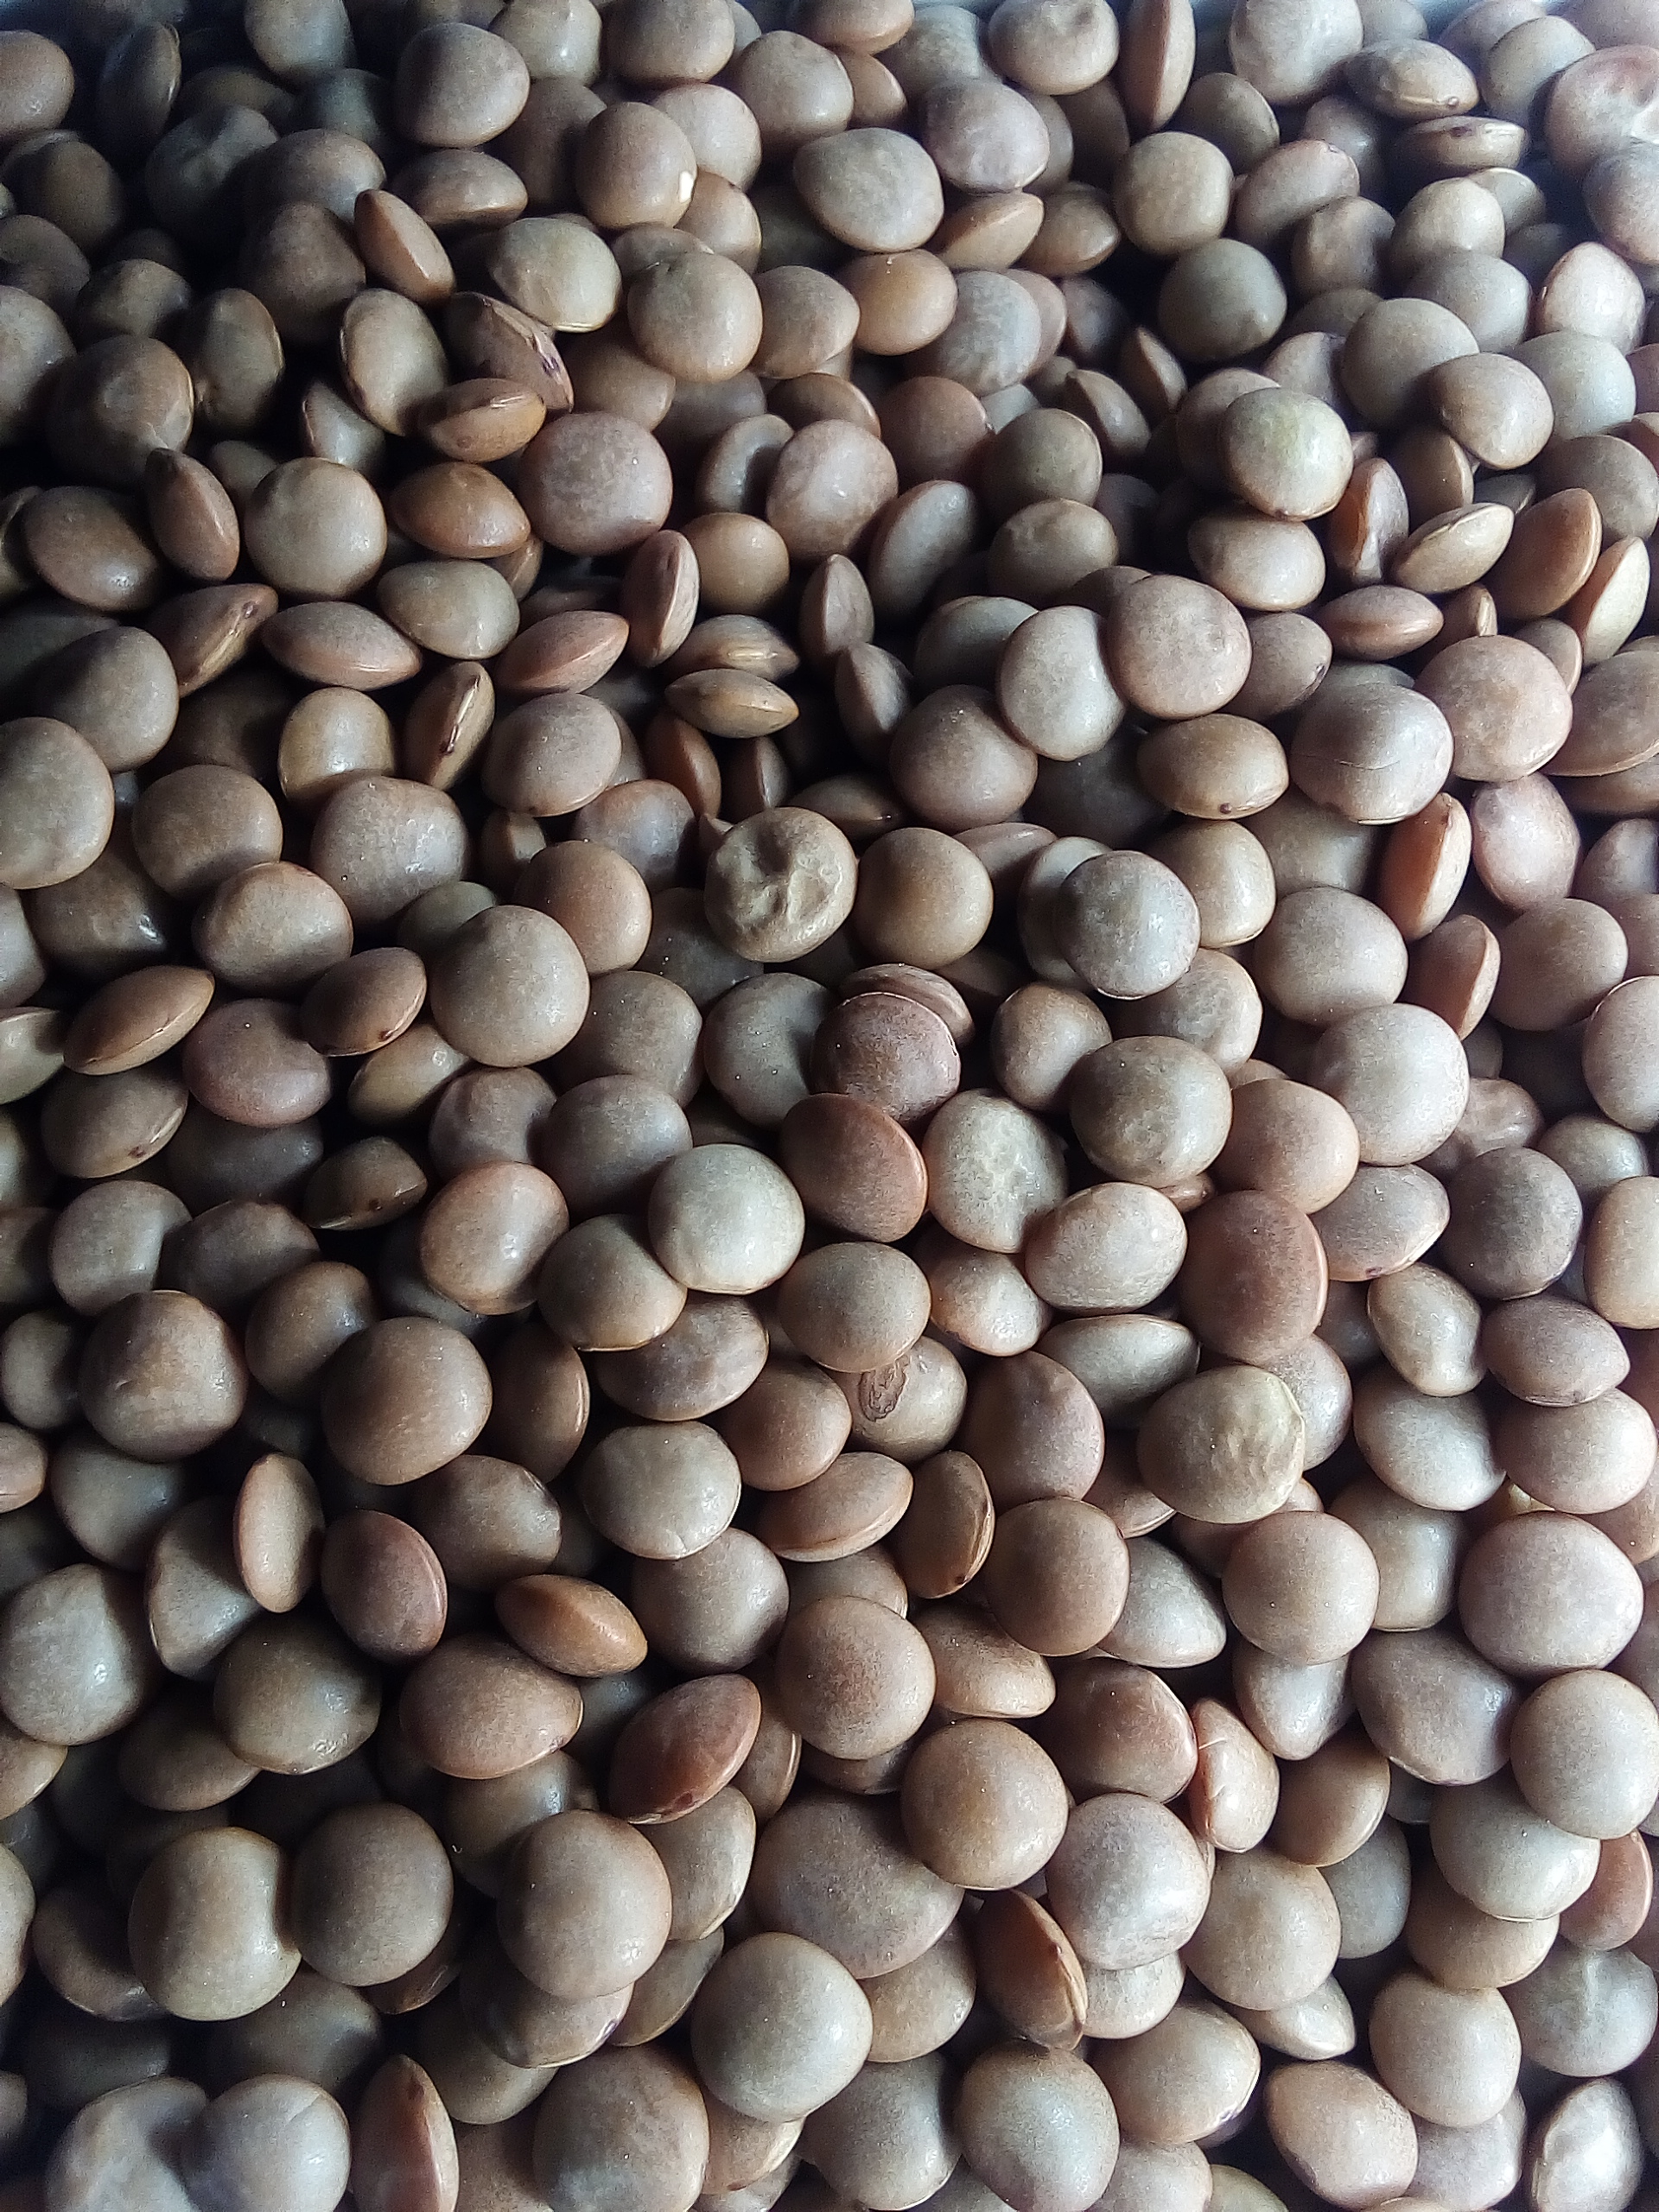
Rice seed variety: Unknown